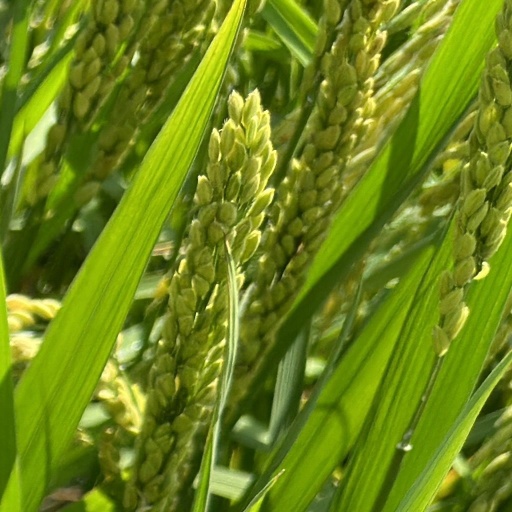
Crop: rice